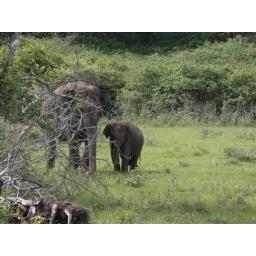
Mother &amp;amp; Baby elephant in Mudumalai forest